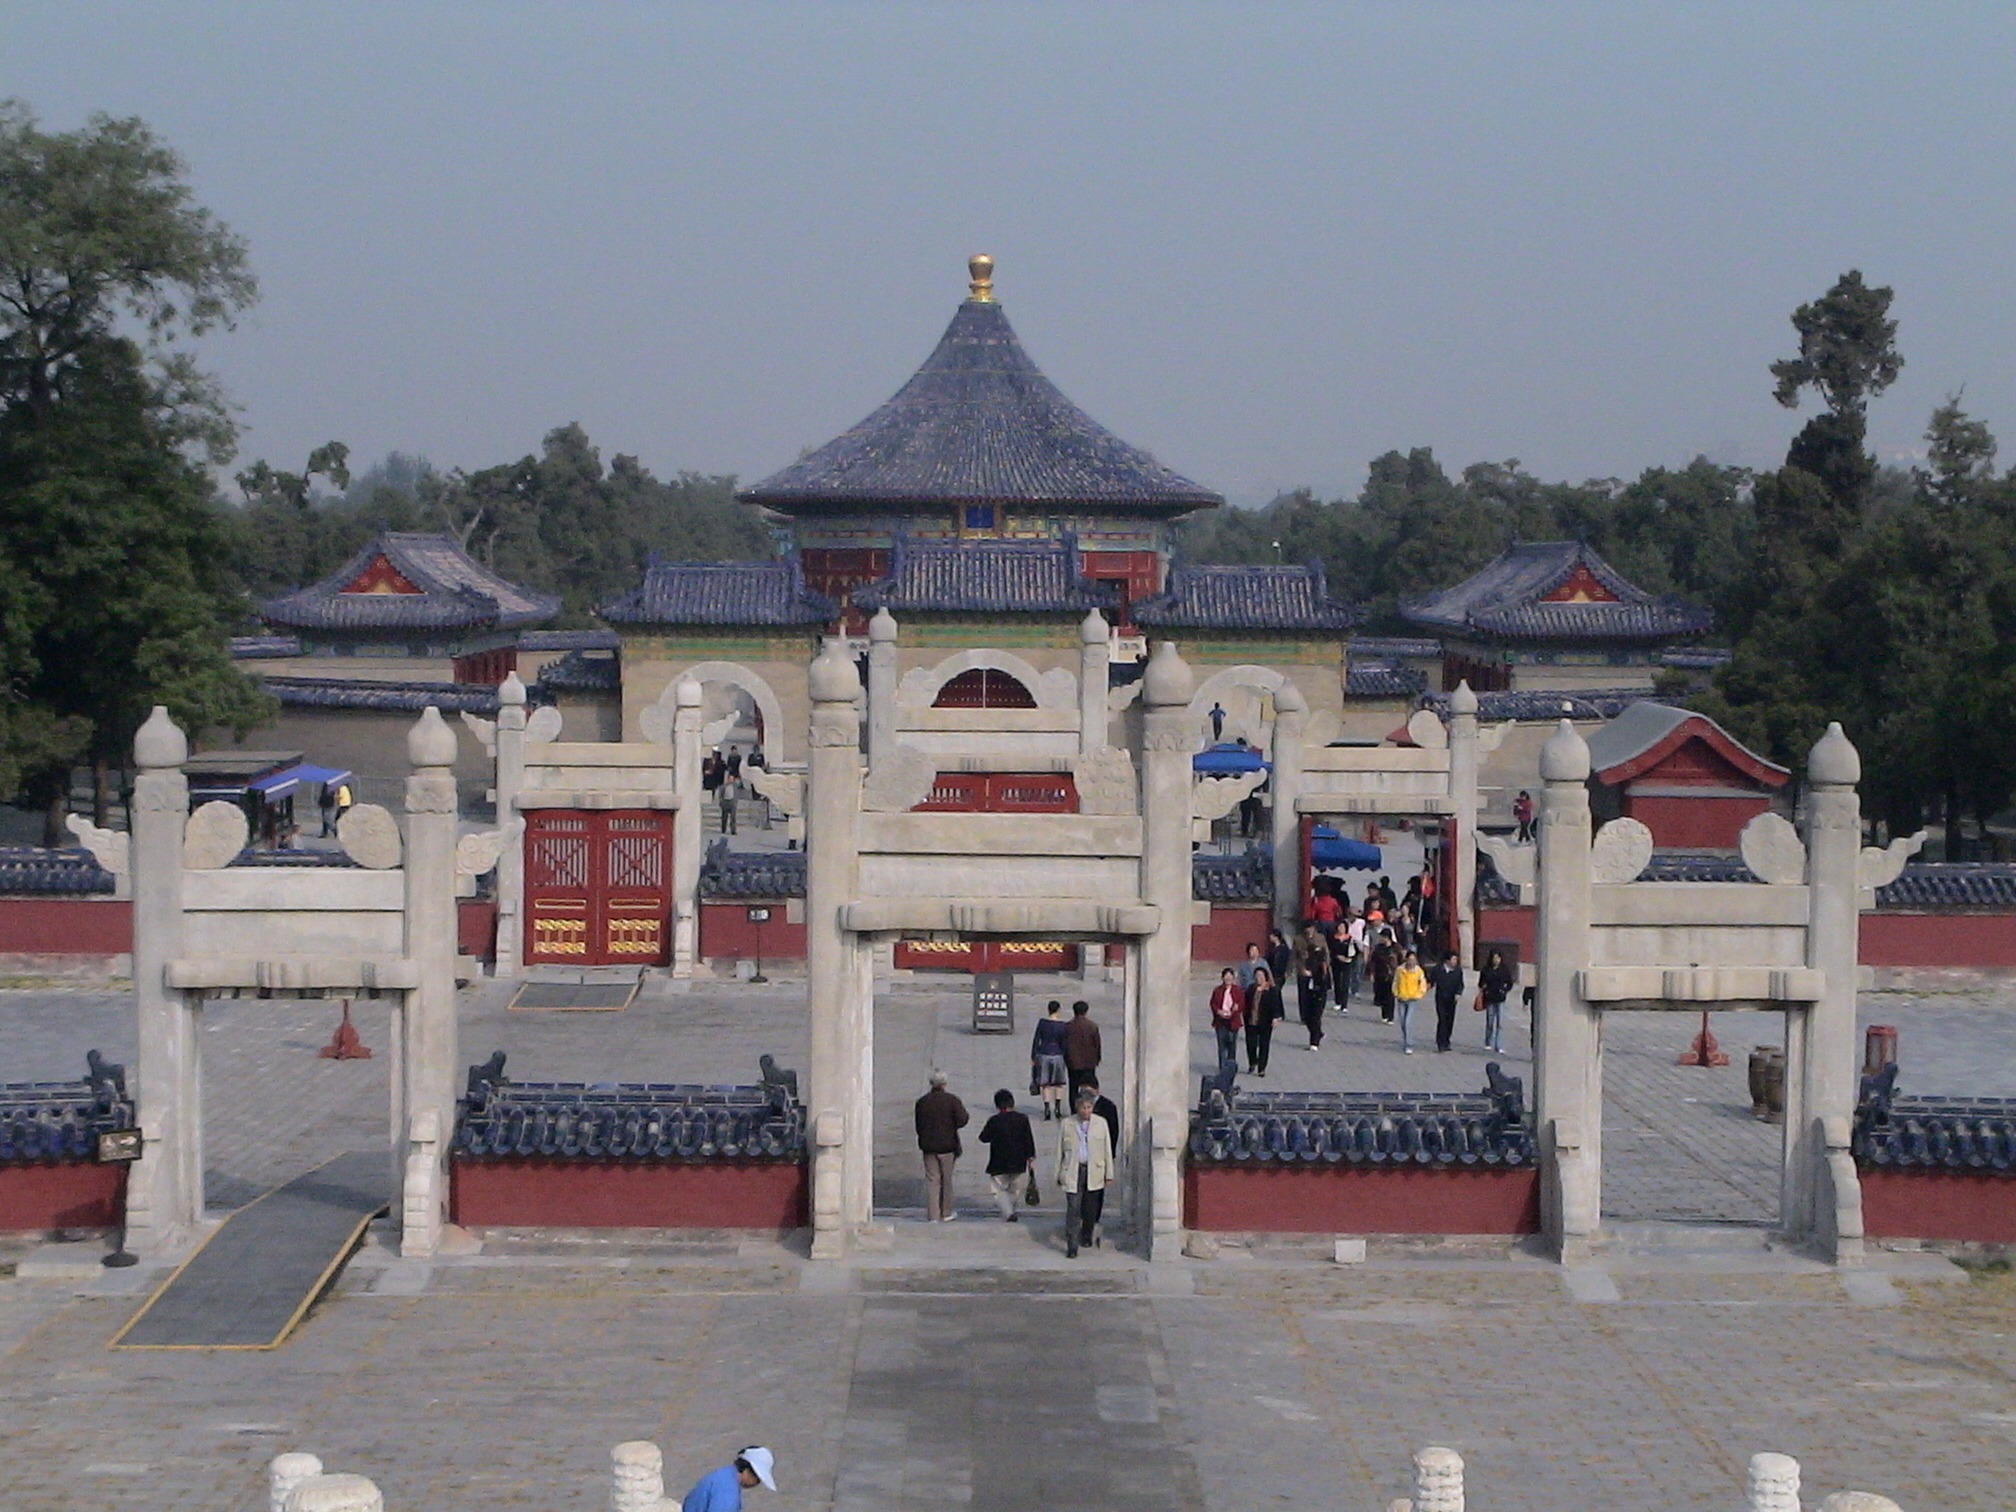
town, building, palace, tower, human, tourism, place of worship, temple, beijing, monastery, shrine, torii, china, wat, forbidden city, hindu temple, shinto shrine